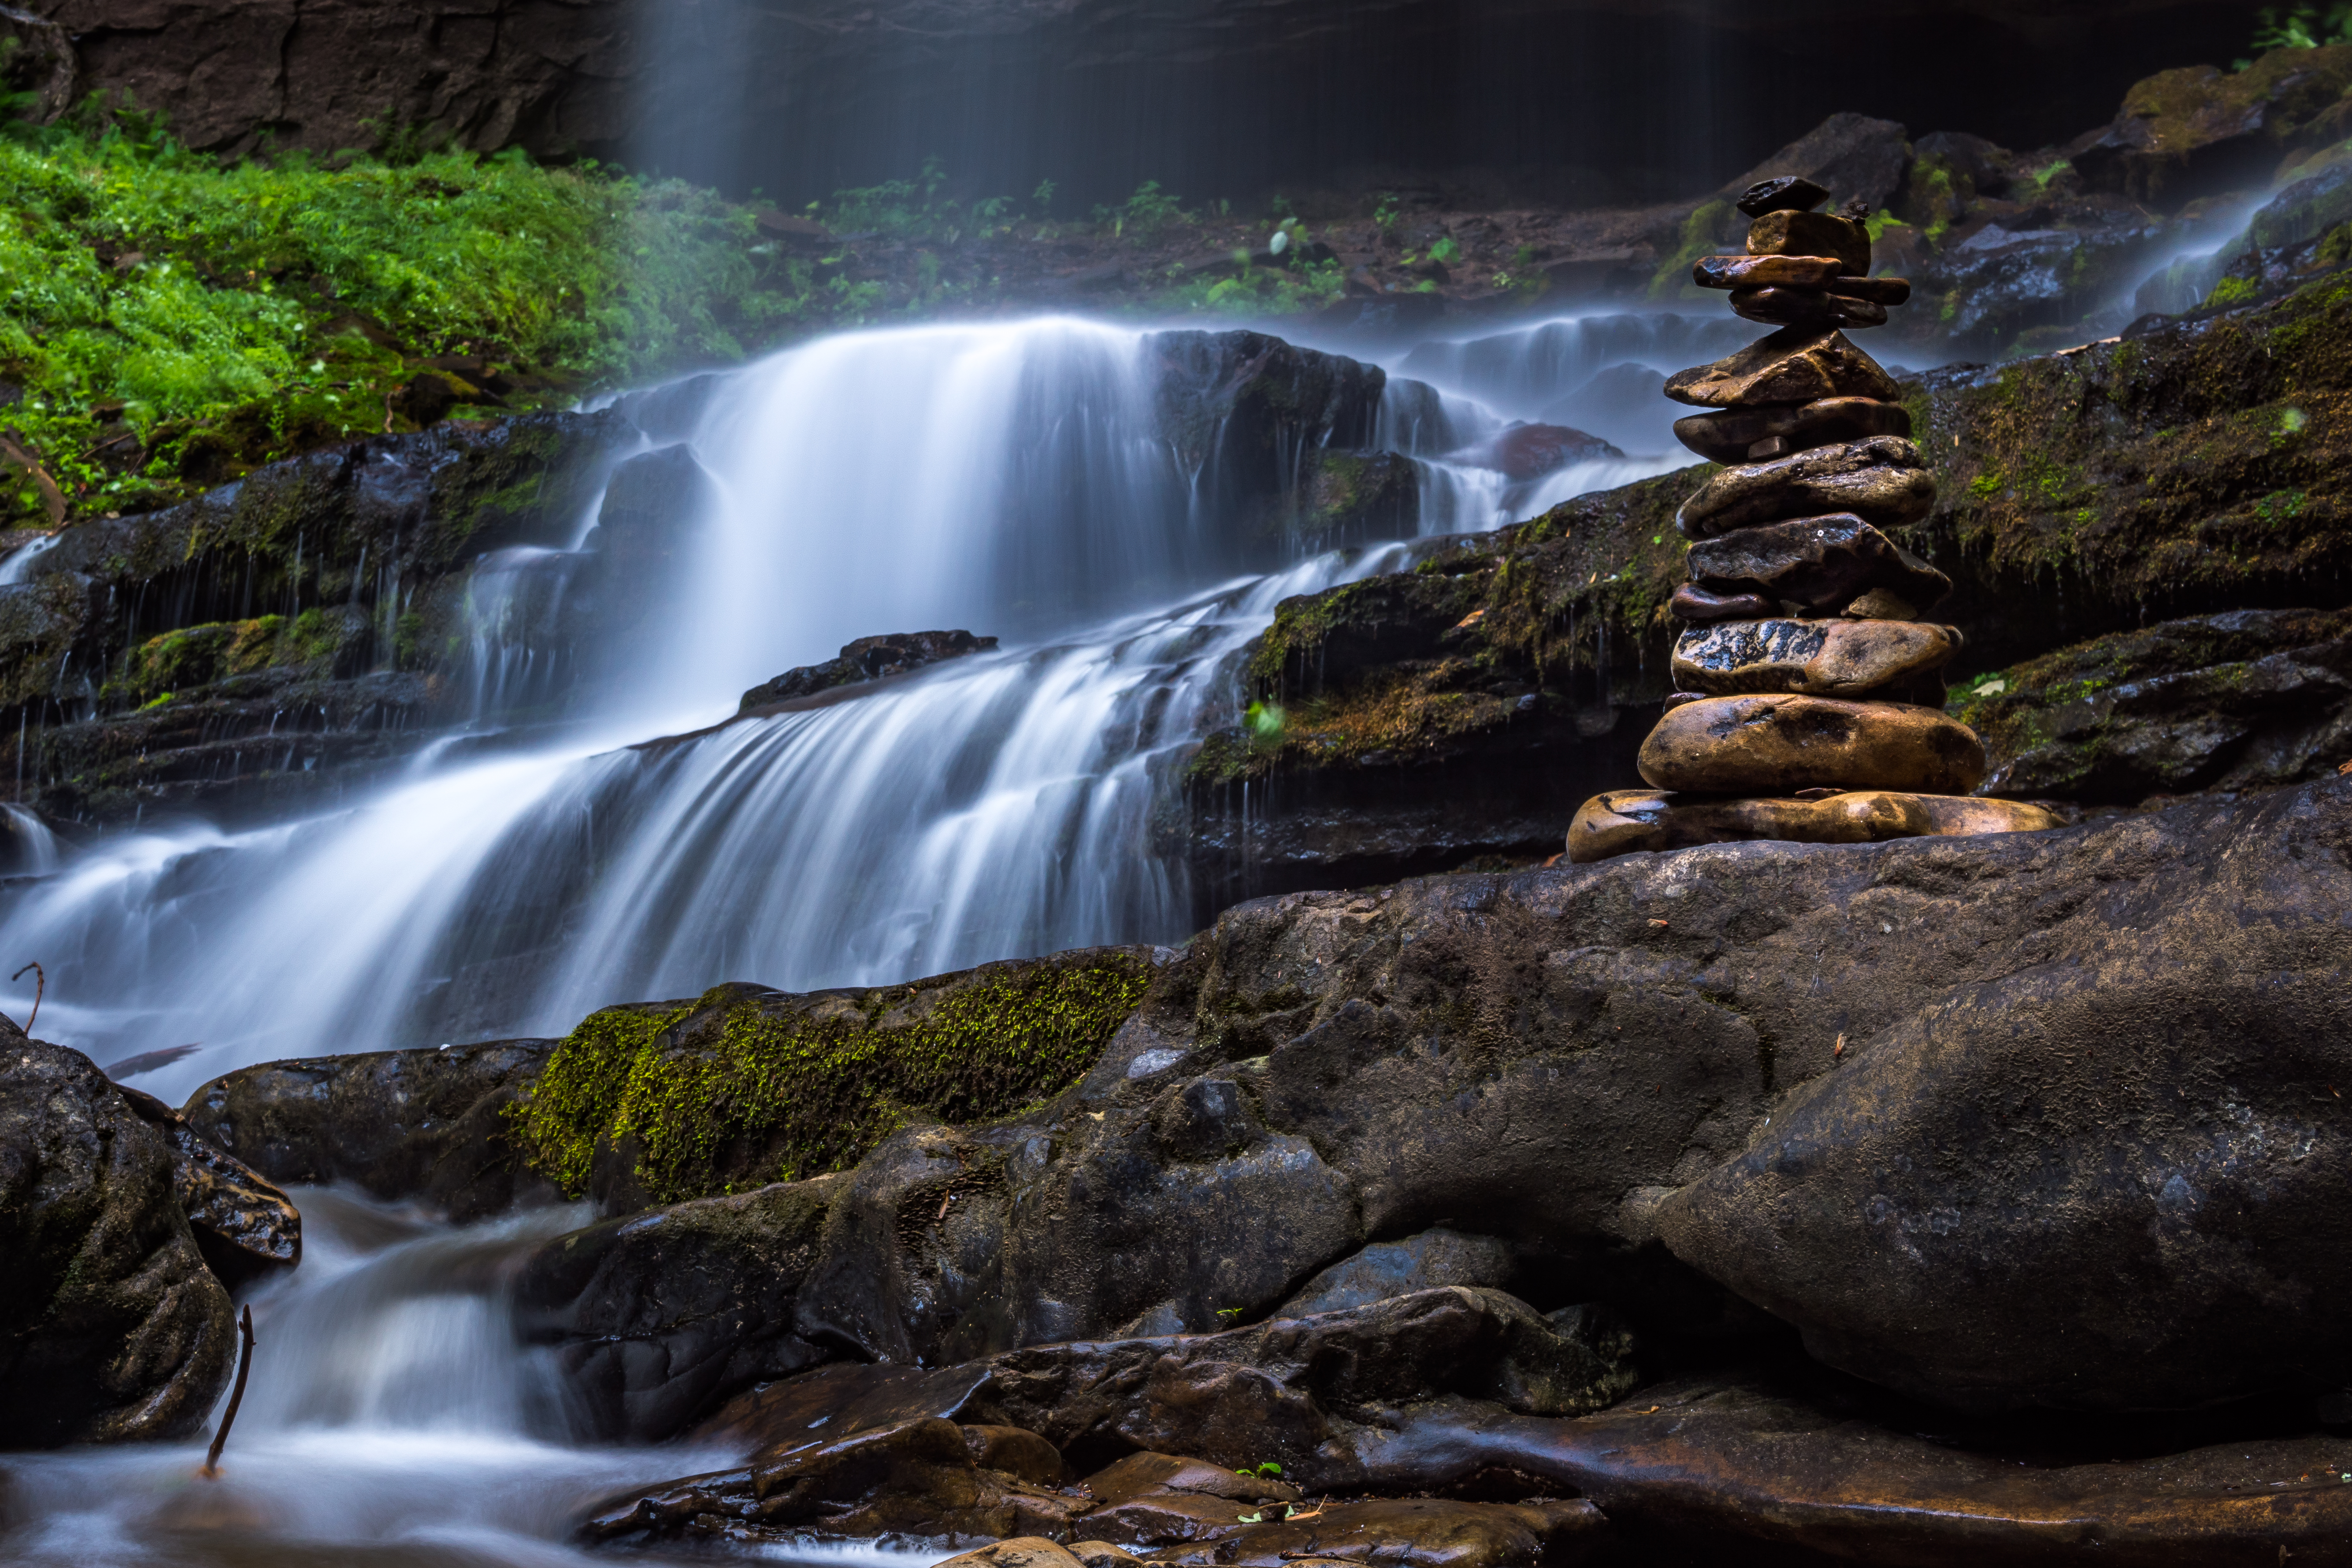
landscape, water, nature, rock, waterfall, fall, river, moss, stream, green, cascade, flowing, autumn, long exposure, body of water, rocks, outdoors, stones, rapids, wasserfall, water feature, watercourse, state park, rock balancing